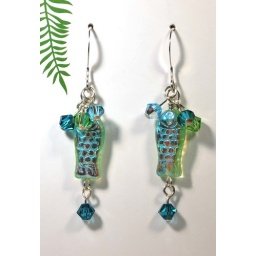
Pressed iridescent glass fish beads surrounded by Swarovski crystals. Hung by sterling silver wire hooks.